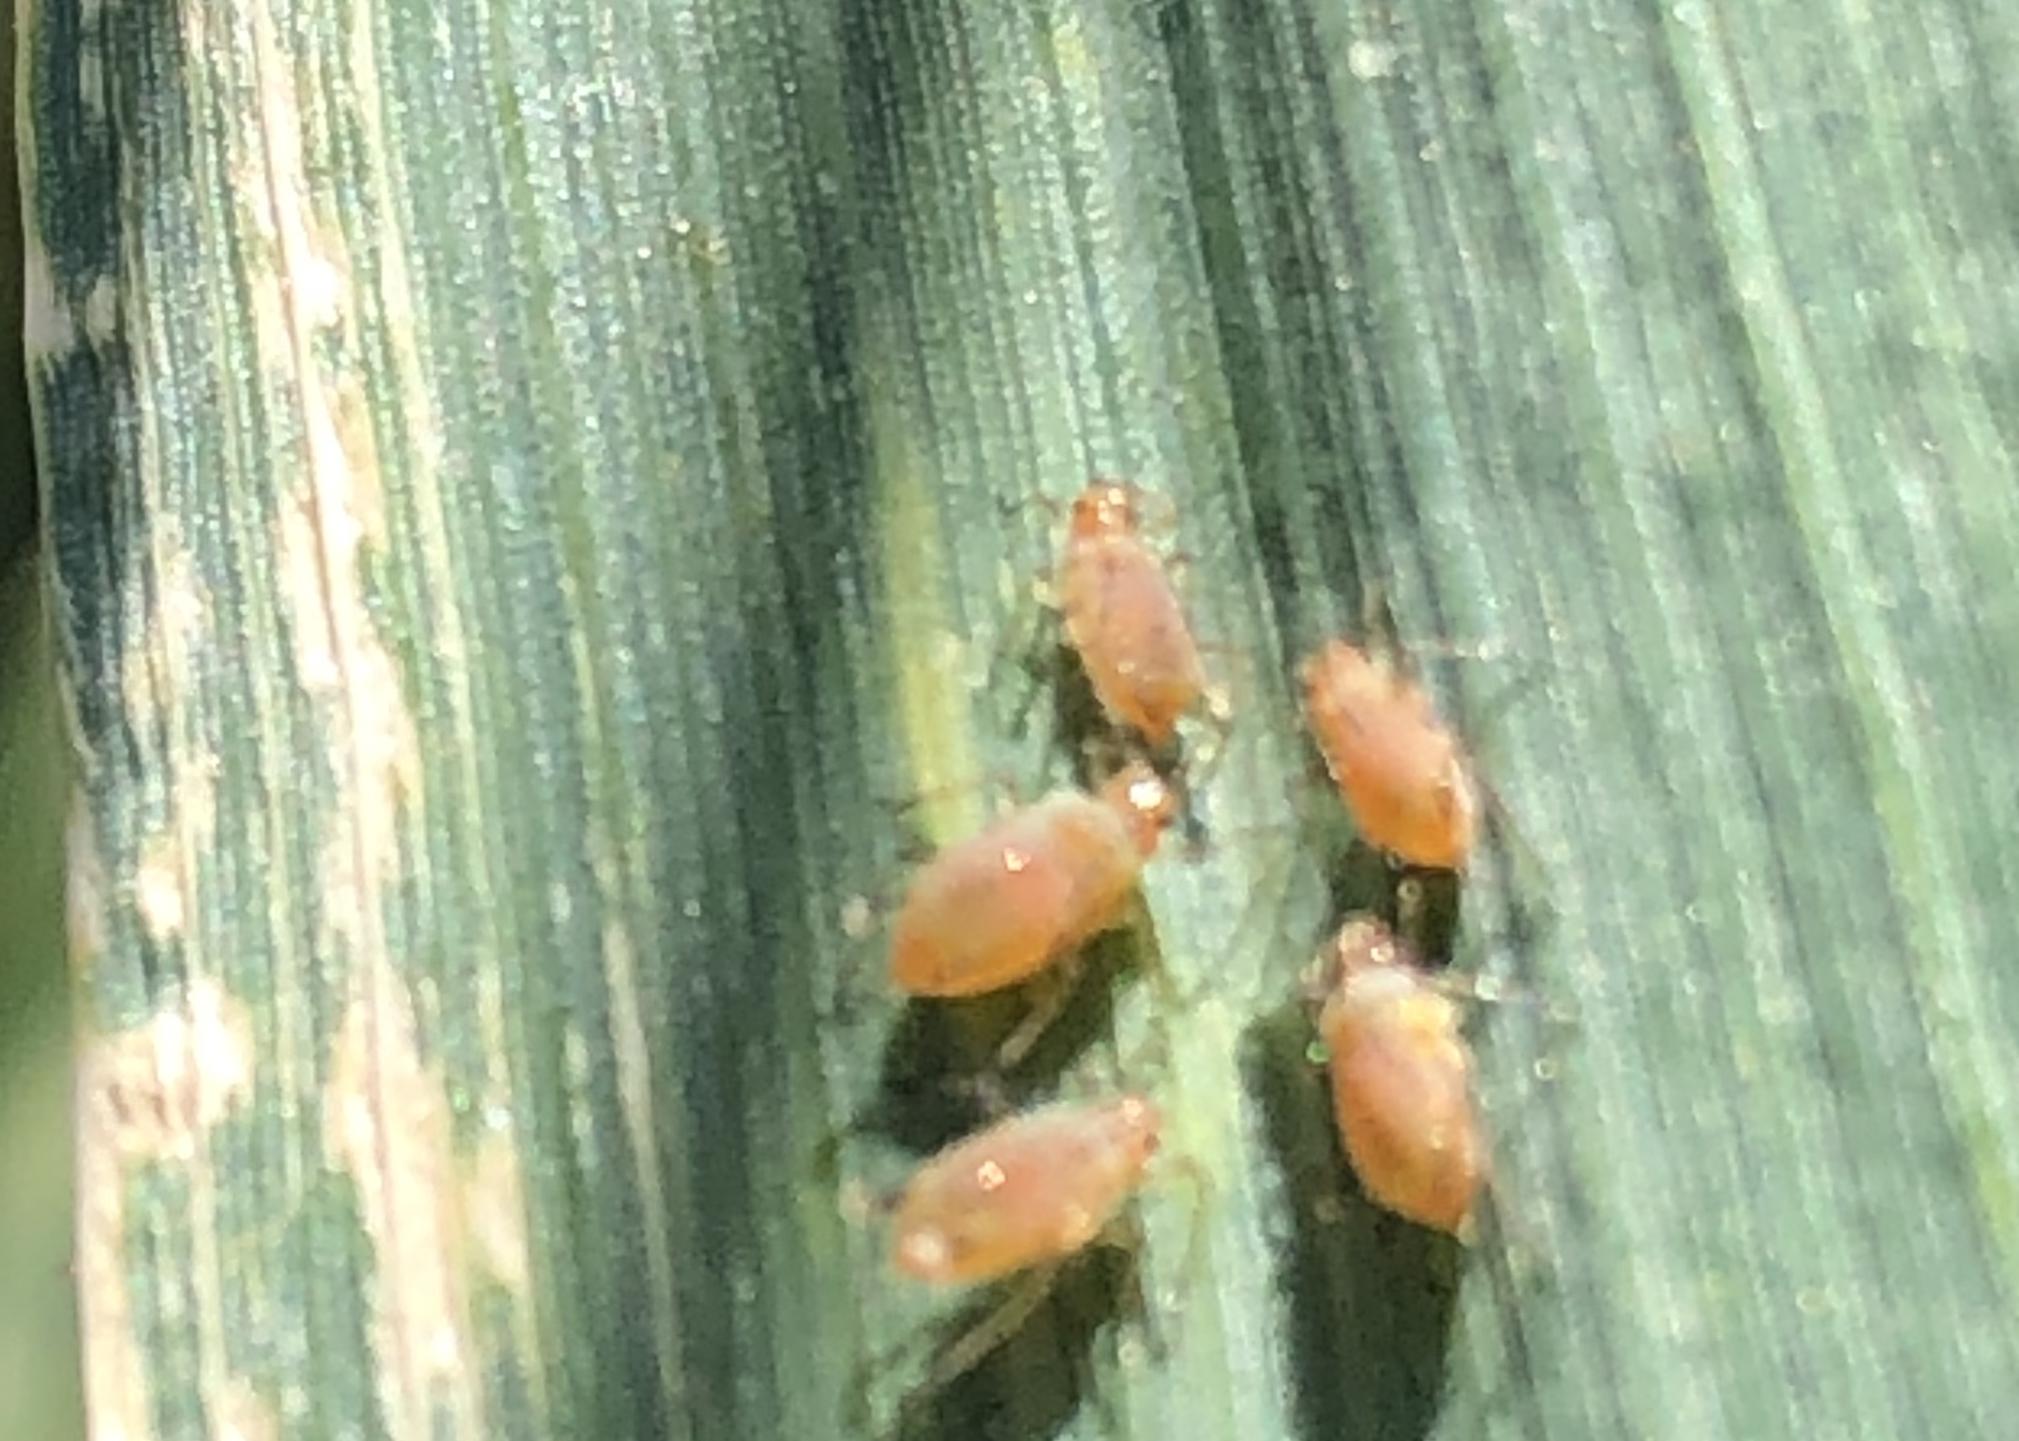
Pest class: english_grain_aphid